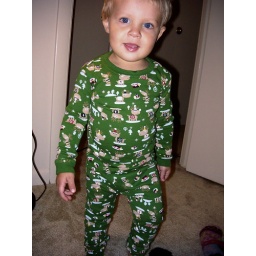
This is the new sleeping dress for Vilhelm. Tight for security reasons. (Taken by Louise)